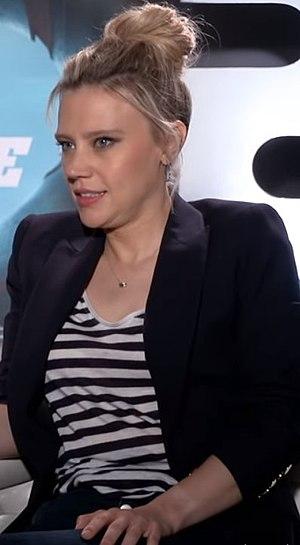
Kate McKinnon, nom de scène de Kathryn McKinnon Berthold, est une actrice et humoriste américaine, née le 6 janvier 1984 à Oyster Bay. Elle fait partie de la troupe du Saturday Night Live.